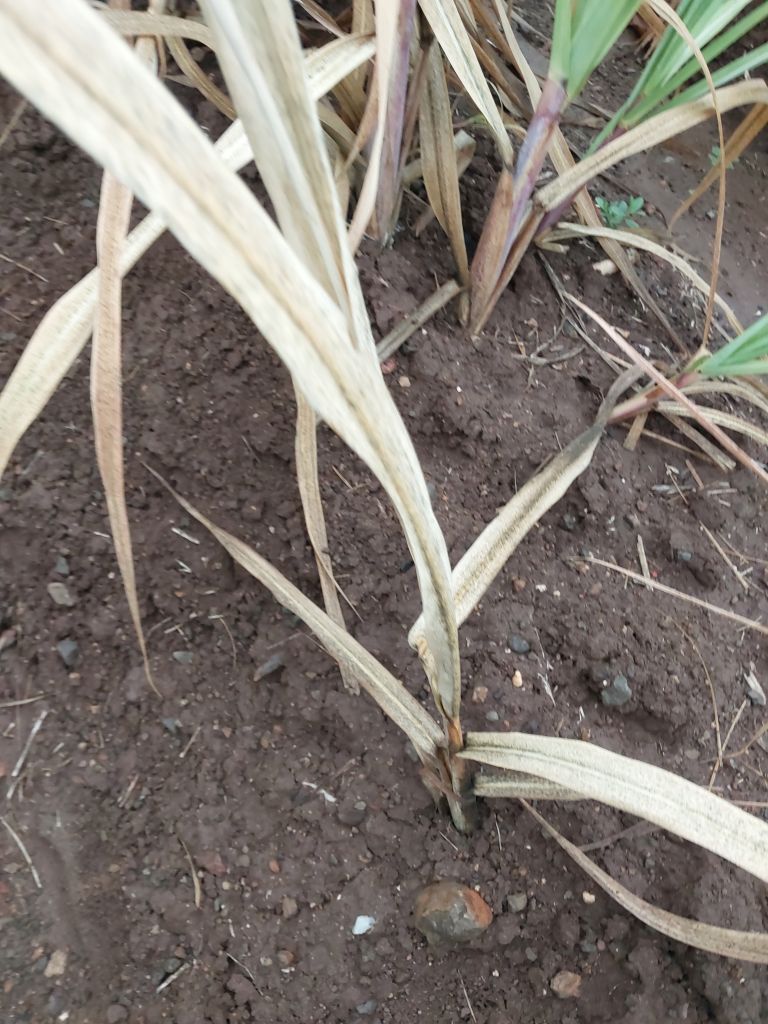
Label: Sett Rot